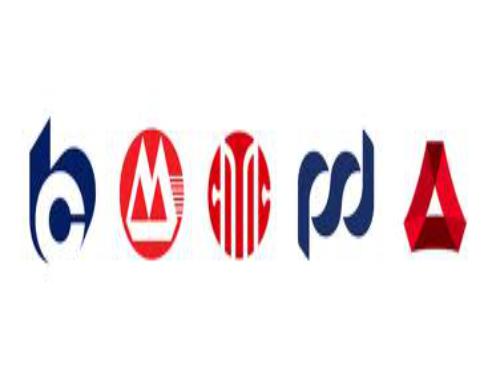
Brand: citic
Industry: Others